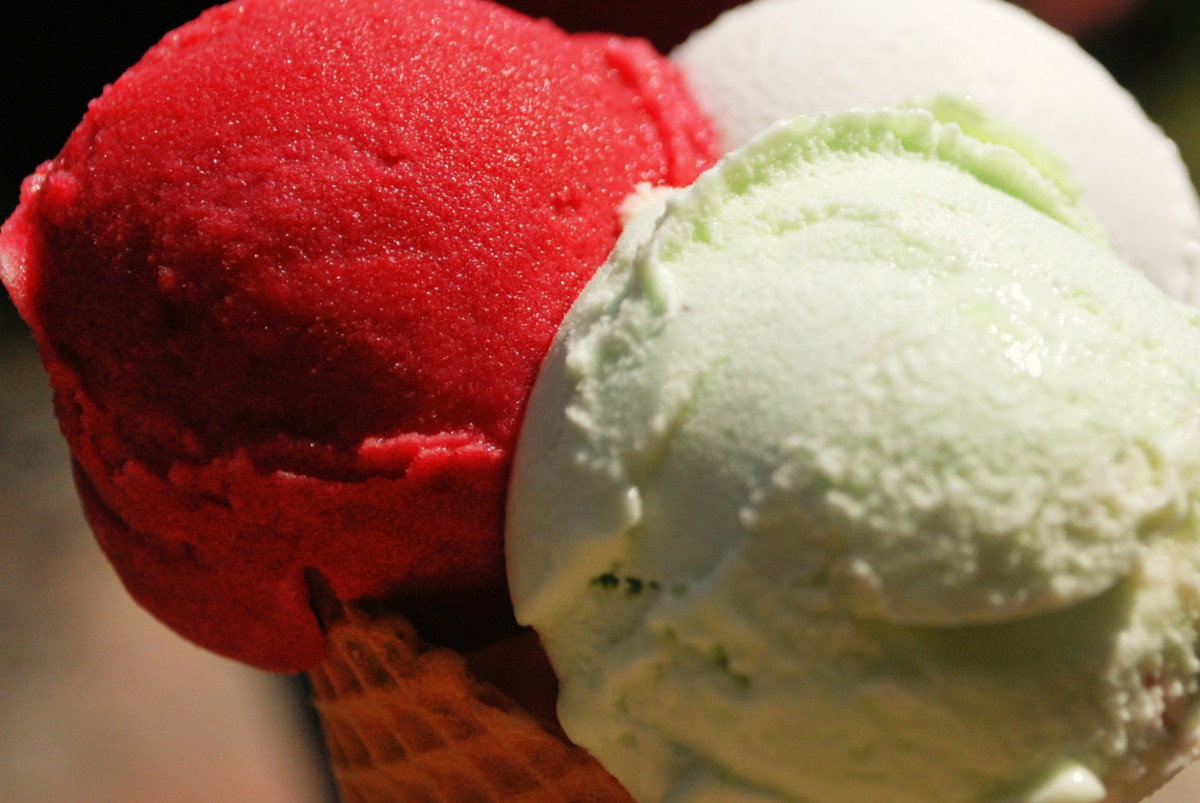
Tags: food, produce, ice cream, dessert, dairy product, gelato